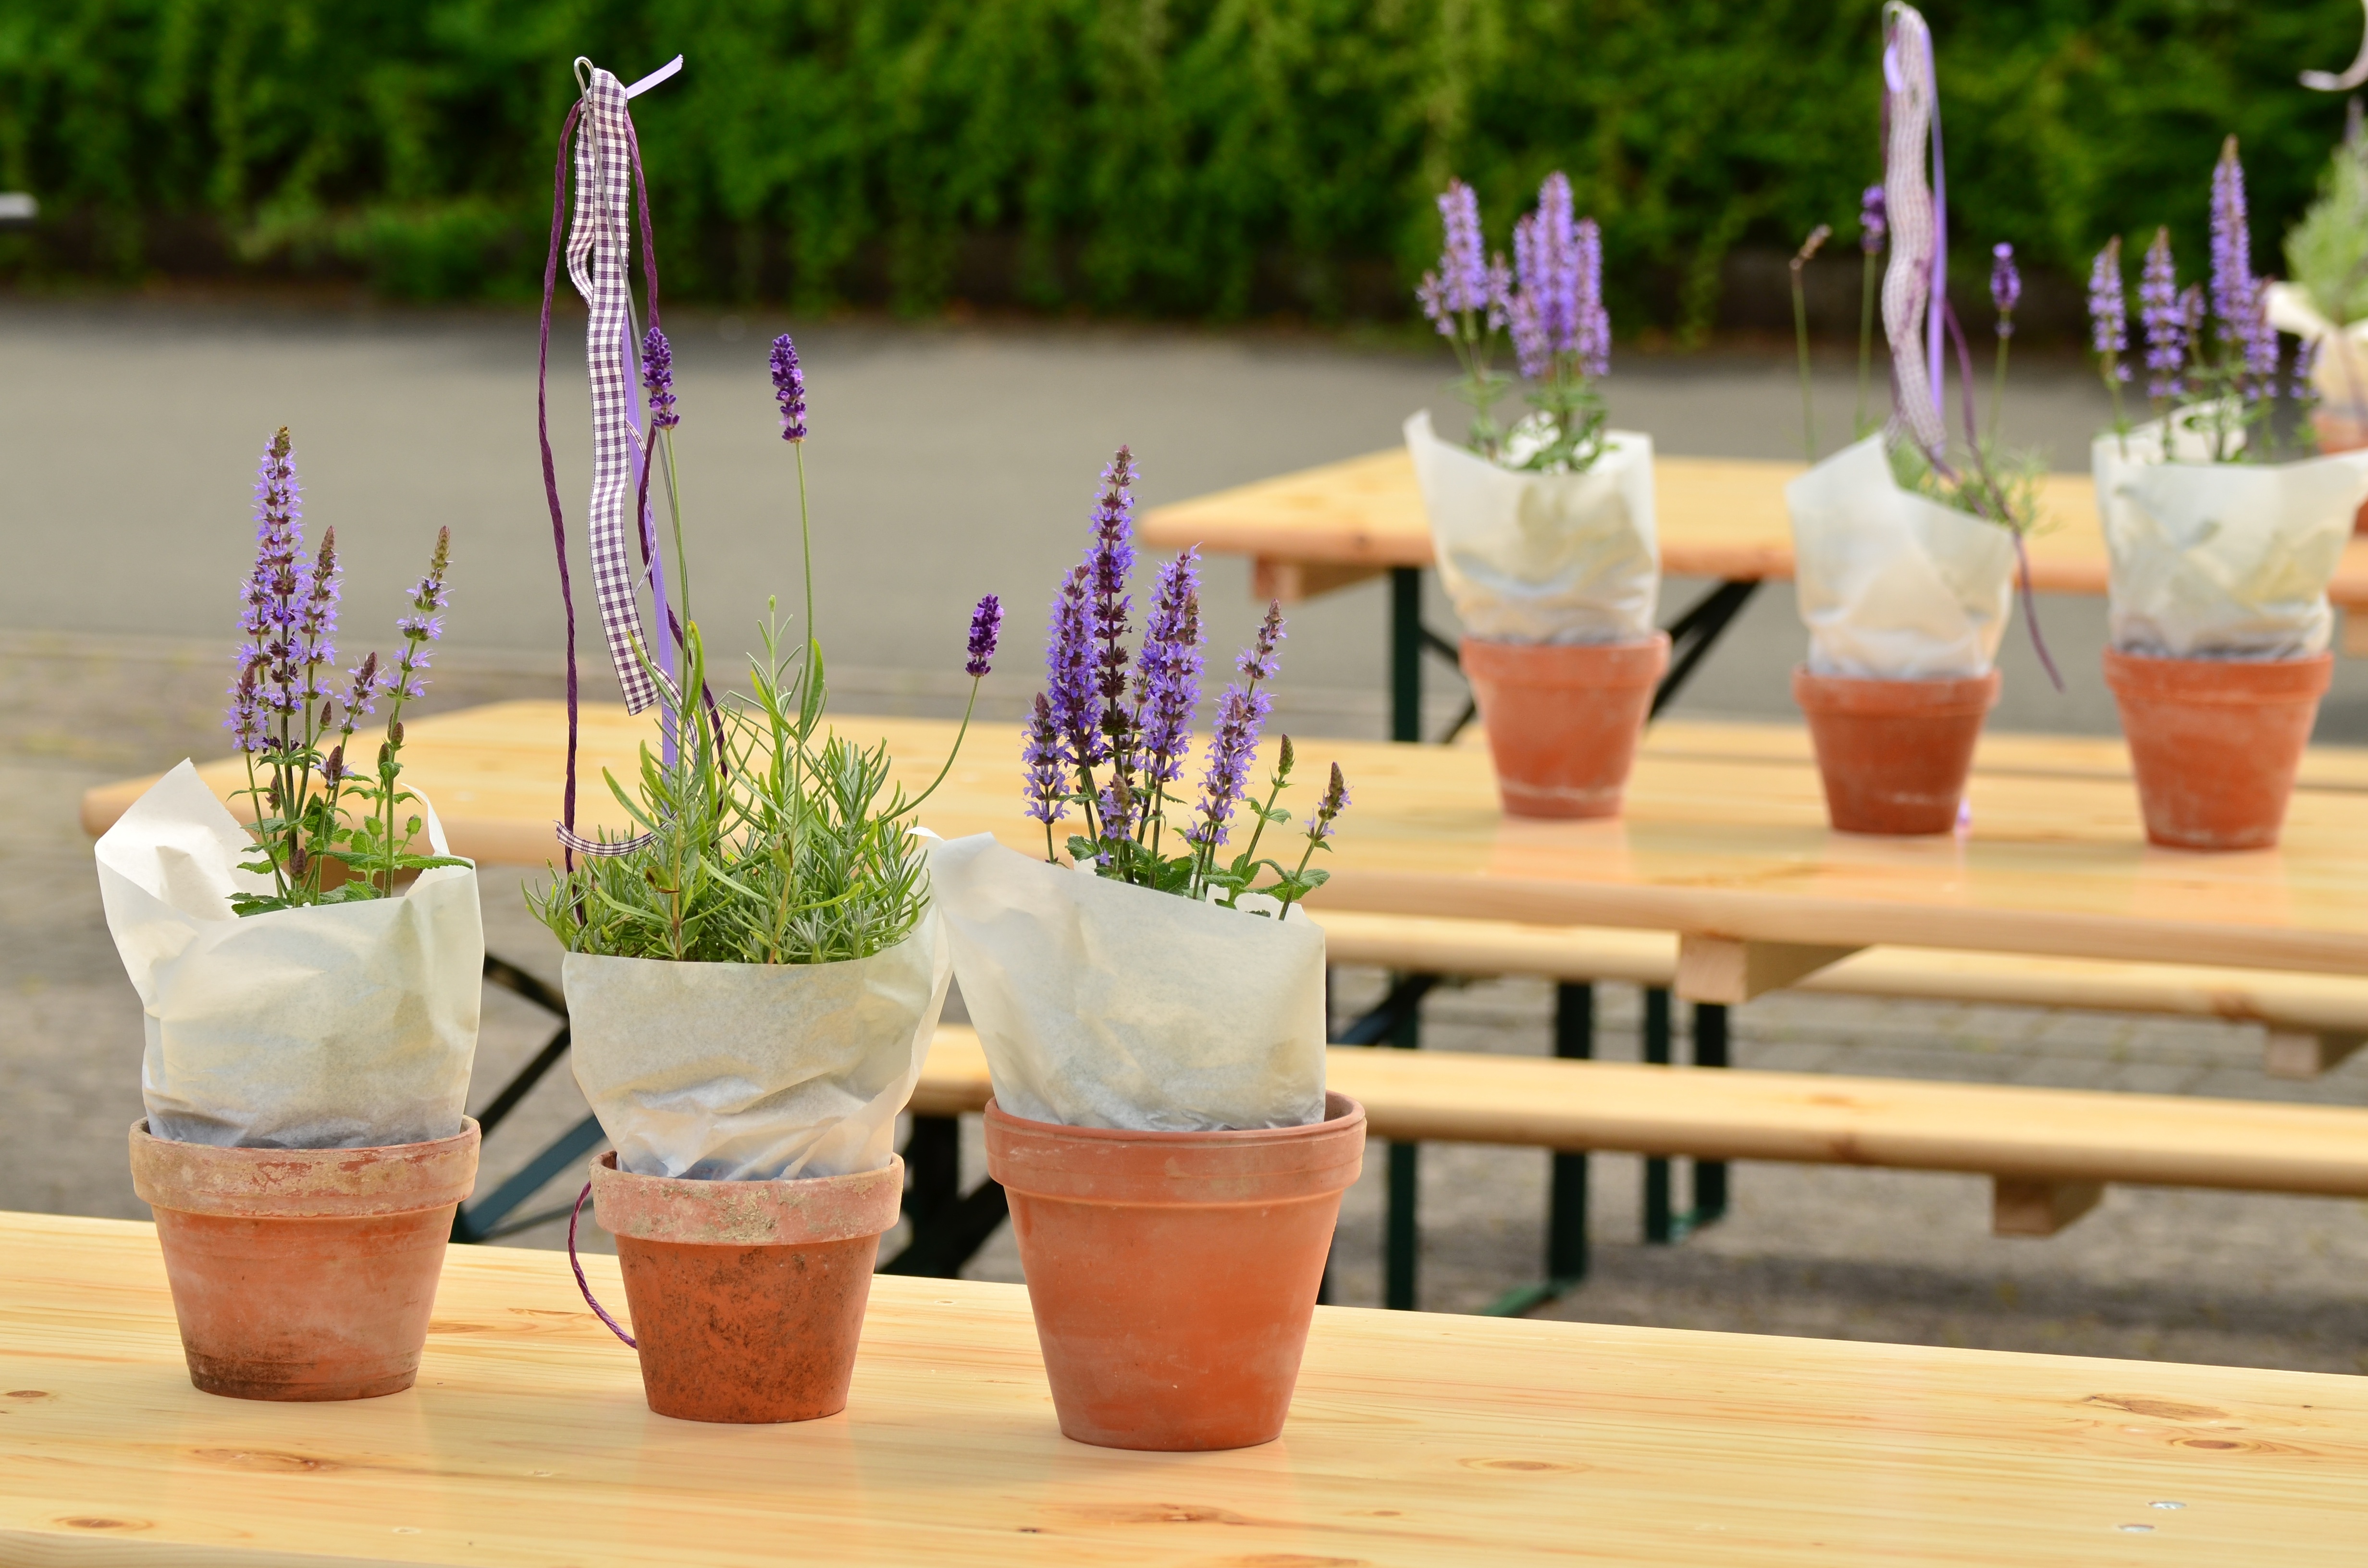
flower, decoration, meal, drink, garden, lavender, celebrate, festival, out, flower pots, wooden tables, centrepiece, beer tent set, invite guests